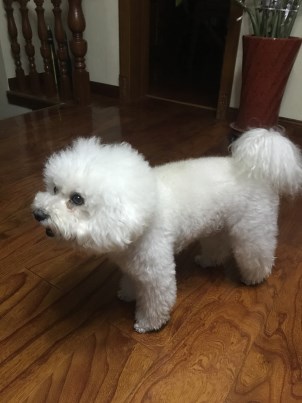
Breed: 3083-n000117-Bichon_Frise